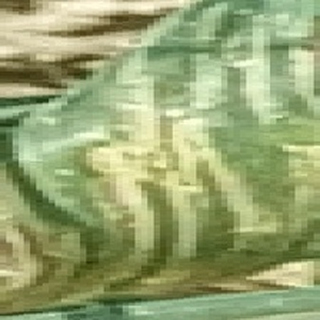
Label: wheat_yellow_rust